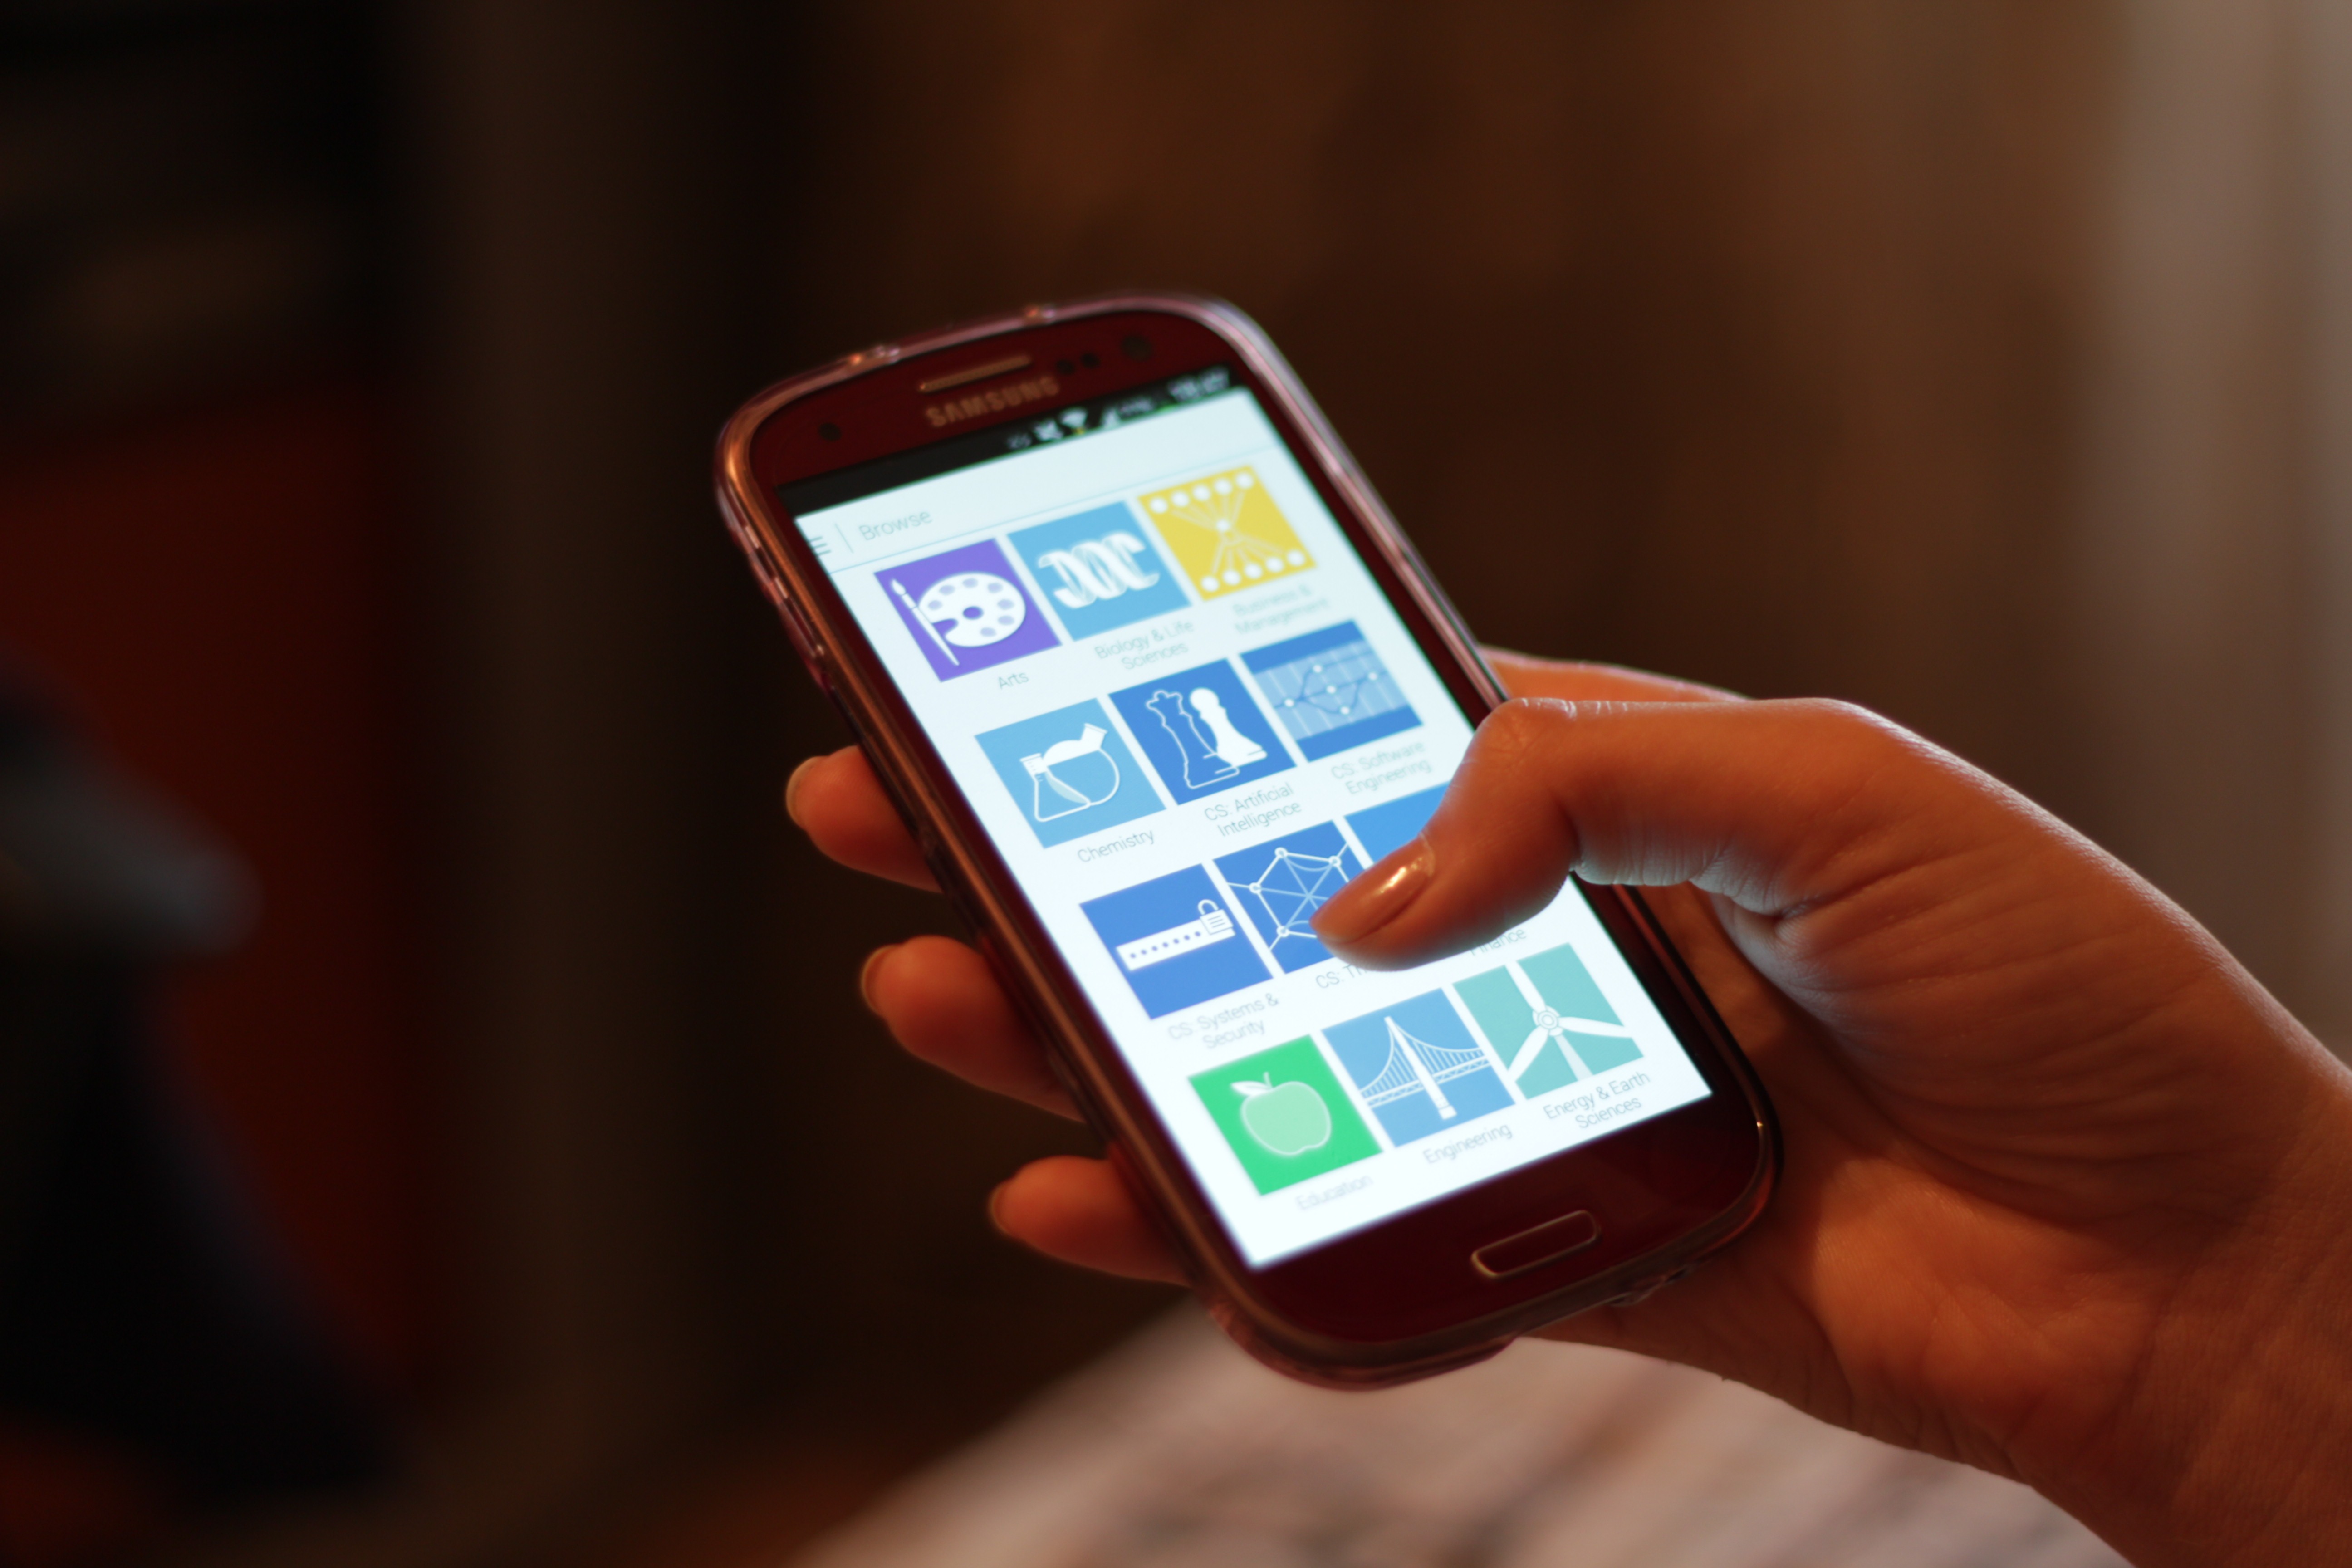
smartphone, hand, screen, technology, telephone, communication, gadget, mobile phone, device, brand, product, cash, electronics, touchscreen, apps, portable communications device, communication device, android os